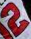
Number: 2